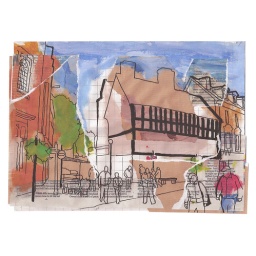
Our house in the middle of the street